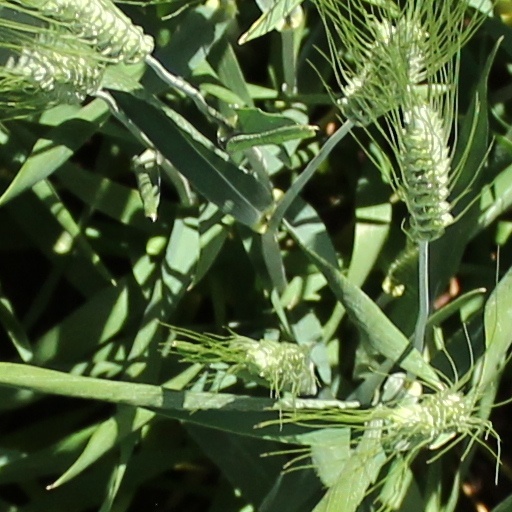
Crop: wheat